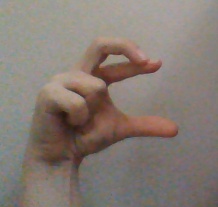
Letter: thal